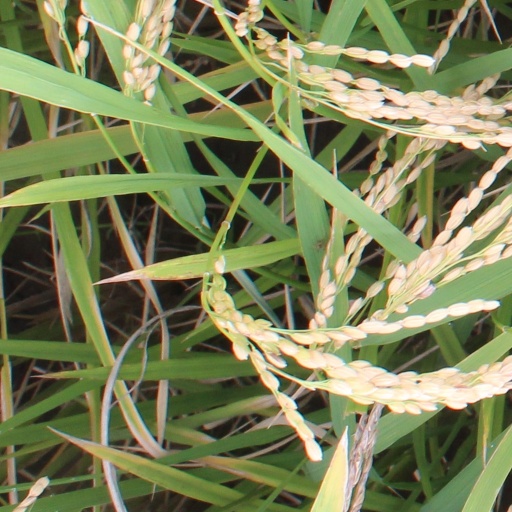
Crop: rice